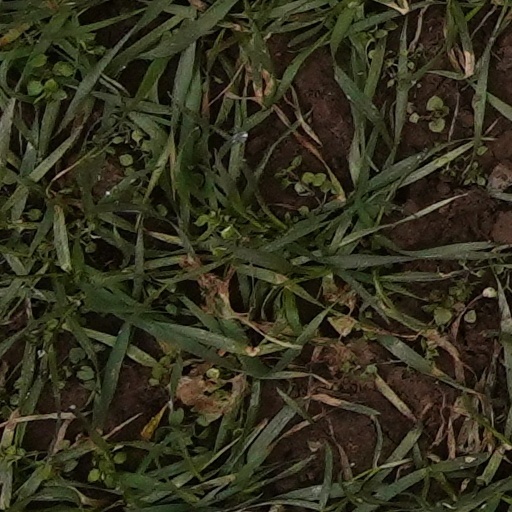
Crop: wheat